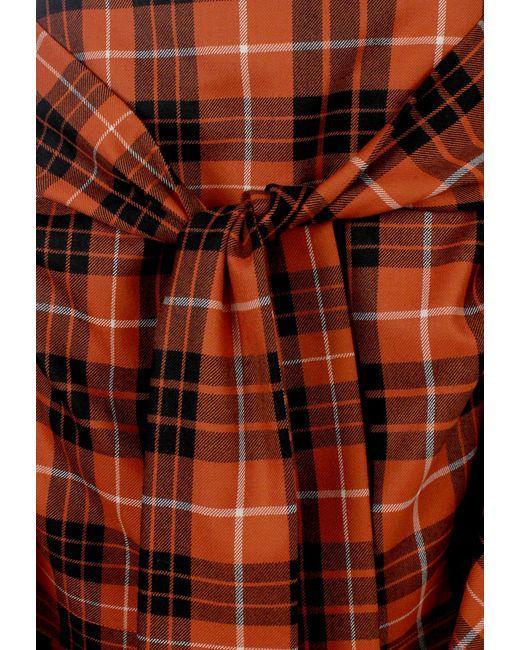
Stylisches Hemd mit rotem Karo-Design aus Baumwolle